Sant'Angelo Minore, Cagli

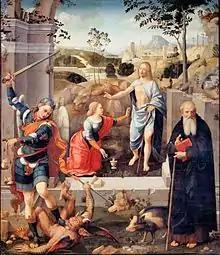
"Noli me Tangere" with St Michael Archangel trouncing Satan in foreground

Sant'Angelo Minore is a Roman Catholic, Franciscan church in Cagli, province of Pesaro e Urbino, region of Marche, Italy.